North County

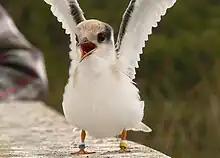
California least tern

The region has strong ties to its coastline and has made notable efforts to preserve many marine environments, including lagoons and tidal wetlands, many of those being the final few on the South Coast. Unlike developments in many Orange County coastal cities, the lagoons and large areas of coast have not yet been so heavily developed. Major lagoons and inlets lining the coast from north to south include: Oceanside Harbor, Buena Vista Lagoon, Agua Hedionda Lagoon, Batiquitos Lagoon, San Elijo Lagoon, and Los Peñasquitos Lagoon.